Hot Spot (board game)

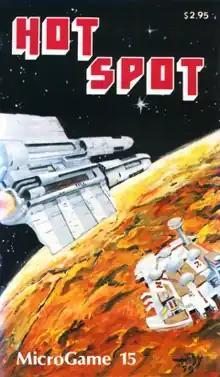

Hot Spot is a science fiction board wargame published by Metagaming Concepts in 1979 that simulates the battle for possession of a molten planet.